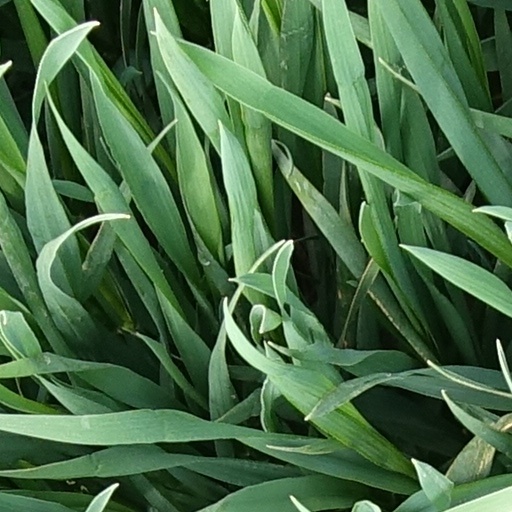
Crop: wheat